Gervais's beaked whale

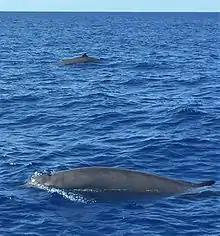
Two females or young adults travelling in the Gulf Stream off North Carolina

This species is the largest of the mesoplodonts and rather gracile, elongated, and laterally compressed compared with the others. The mouthline is remarkably straight, even in males, and the two teeth of the male erupt towards the tip of the beak, and are hardly noticeable. The head is overall small and tapering in outline. The melon only bulges very slightly. The coloration is dark gray on top and lighter gray on bottom. Females sometimes have lighter spots near the genitals and face, with a dark circle remaining around the eyes. Juveniles start off with a lighter coloration, but soon darken. Males are in length and females are at least and probably weigh more than . Calves are believed to be in length. One beached specimen may have been 48 years old.